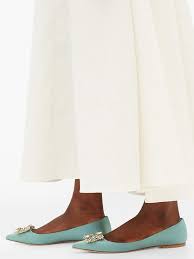
Label: Ballet Flat